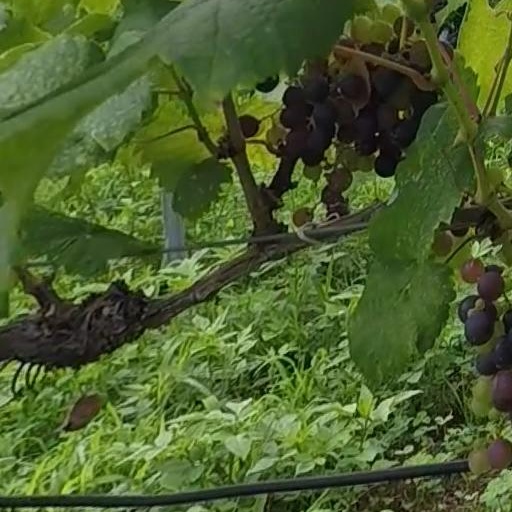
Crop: grape